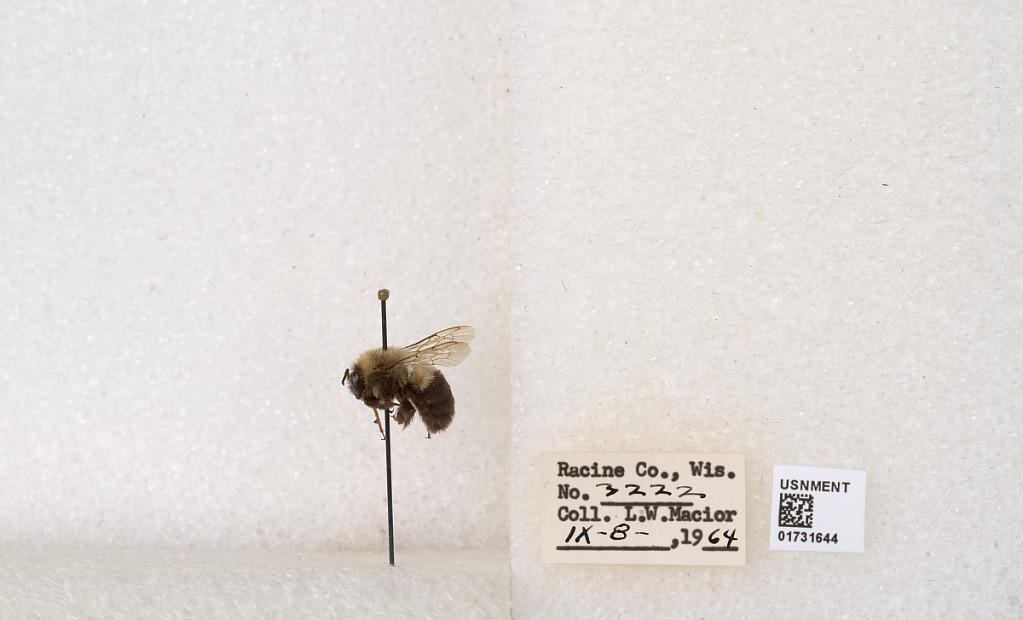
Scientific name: Bombus impatiens Cresson
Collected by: L. Macior
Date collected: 1964-9-8
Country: United States
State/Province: Wisconsin
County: Racine
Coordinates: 42.7299, -87.8123